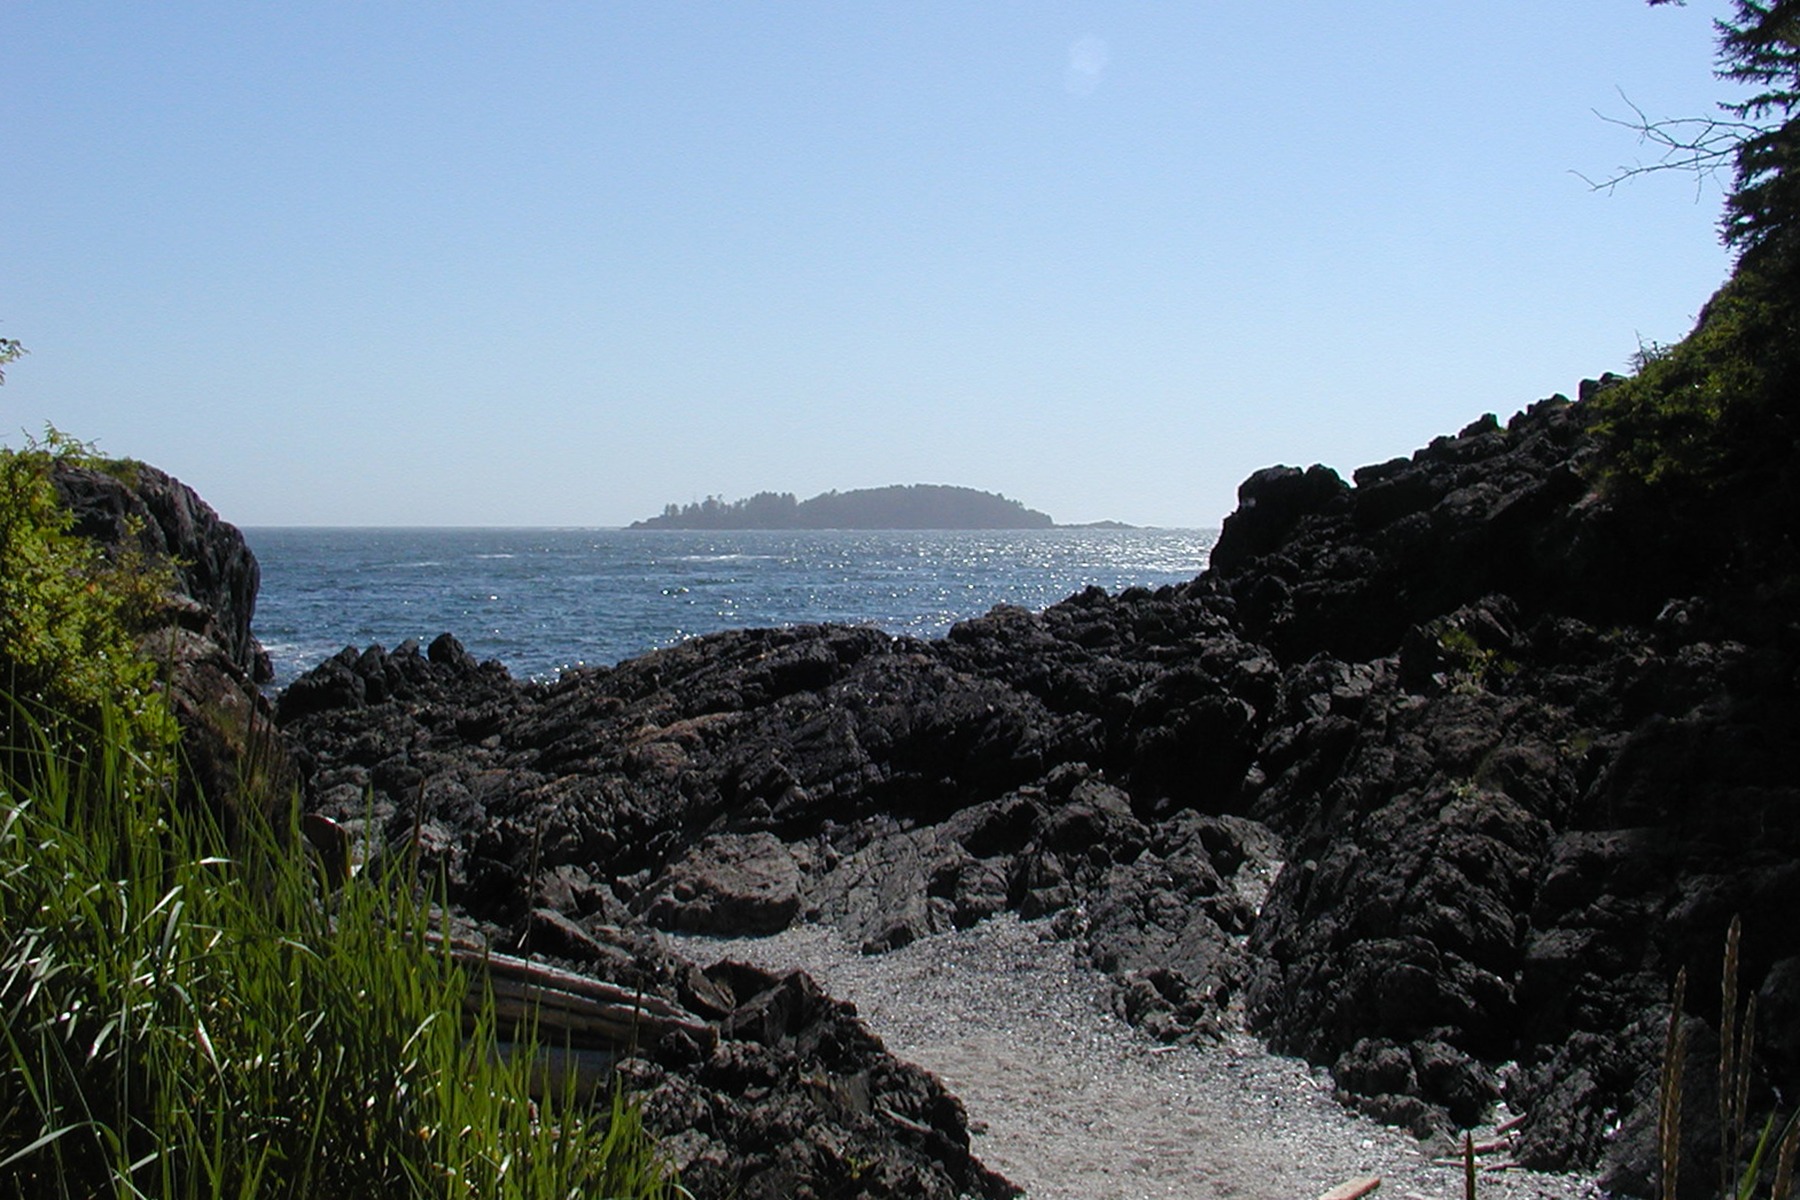
beach, landscape, sea, coast, water, nature, sand, rock, ocean, wilderness, walking, mountain, trail, shore, adventure, vacation, cliff, scenery, bay, terrain, ridge, body of water, rocks, geology, canada, pacific, cape, landform, british columbia, long beach, vancouver island, geographical feature, tofina